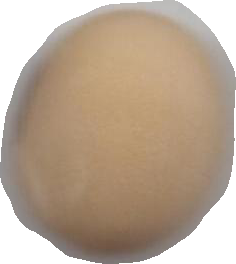
Variety: Anjasmoro